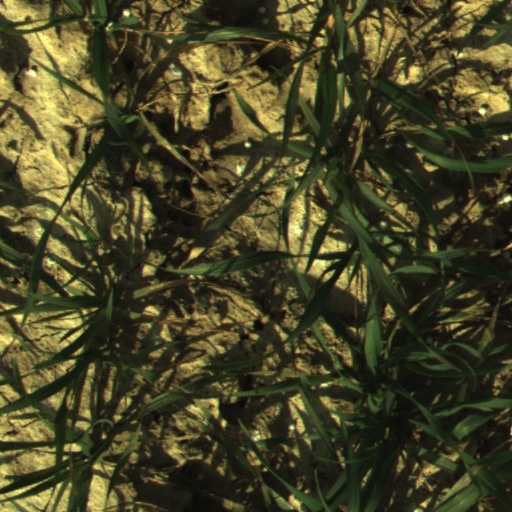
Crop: wheat